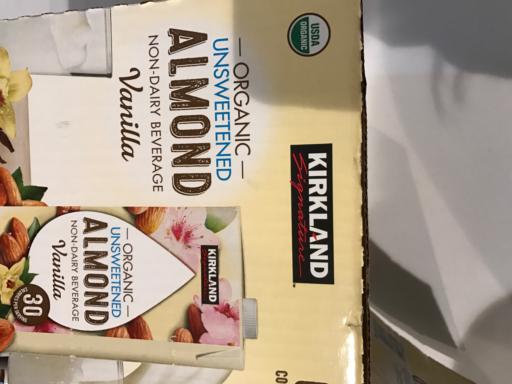
Label: cardboard